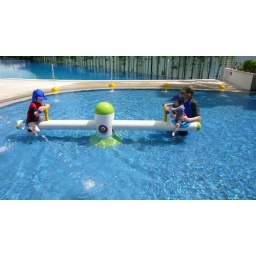
On the water sea-saw - kids pool in our building